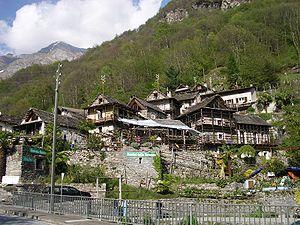
La Caisse suisse de voyage, appelée en allemand Schweizer Reisekasse et abrégé en REKA, est la plus importante organisation de tourisme social en Suisse. Organisation sans but lucratif, elle est le plus important propriétaire suisse d'appartements familiaux et le deuxième plus grand fournisseur suisse d'appartements de vacances, de campings, de village vacances et d'hôtels dans le pays et à l'étranger.